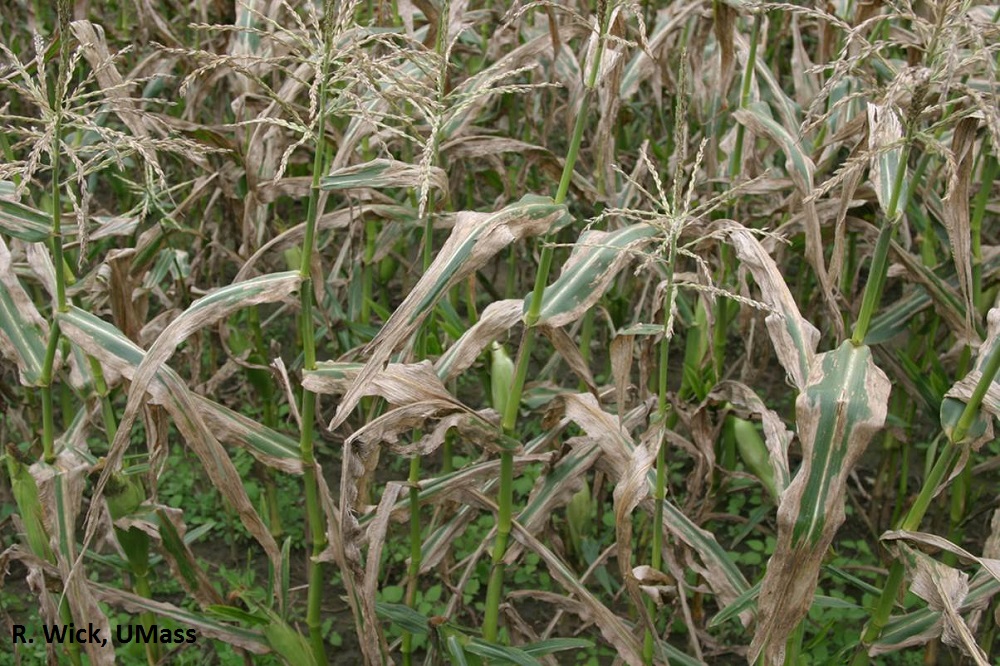
Labels: Corn leaf blight, Corn leaf blight, Corn leaf blight, Corn leaf blight, Corn leaf blight, Corn leaf blight, Corn leaf blight, Corn leaf blight